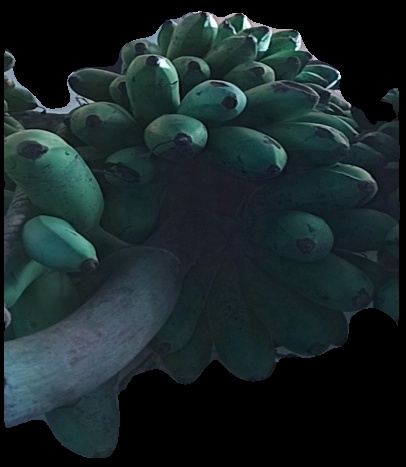
Variety: rasbale
Grade: grade2